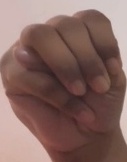
ASL sign: M